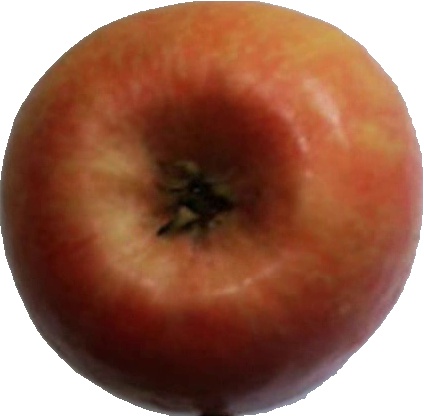
Label: apple_pink_lady_1